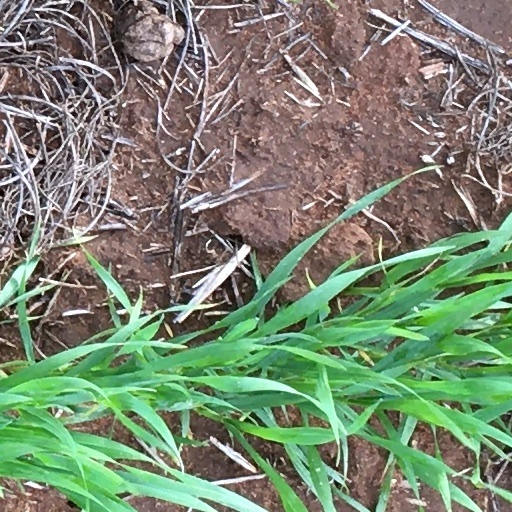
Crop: wheat